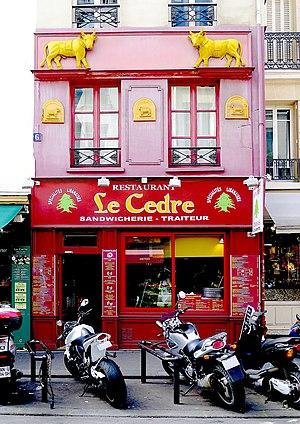
Rue Mouffetard (immeuble n°6, inscrit MH) - Paris V
La rue Mouffetard, familièrement nommée « la Mouffe », est une voie du 5ᵉ arrondissement de Paris.
Cet article recense les magasins de Paris protégés aux monuments historiques.
Cet article recense les monuments historiques du 5ᵉ arrondissement de Paris, en France.